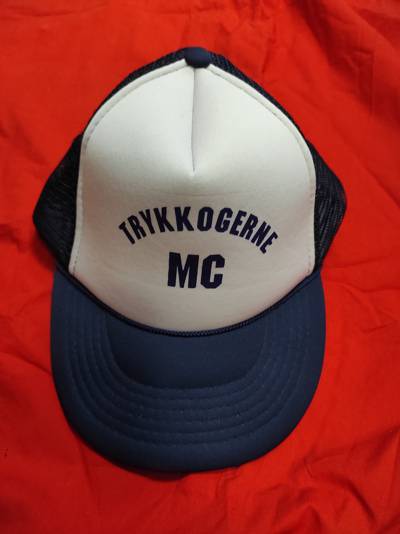
Waste category: clothes